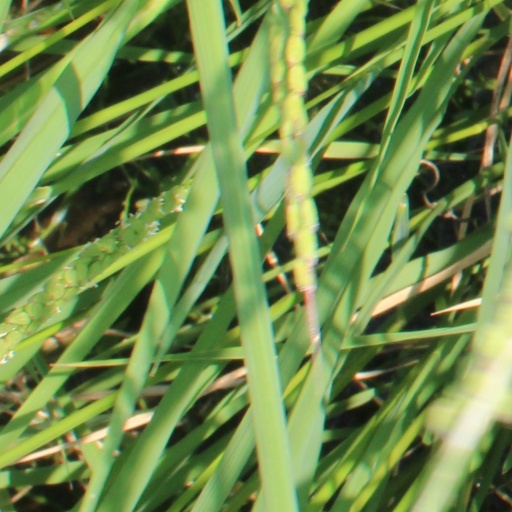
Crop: rice